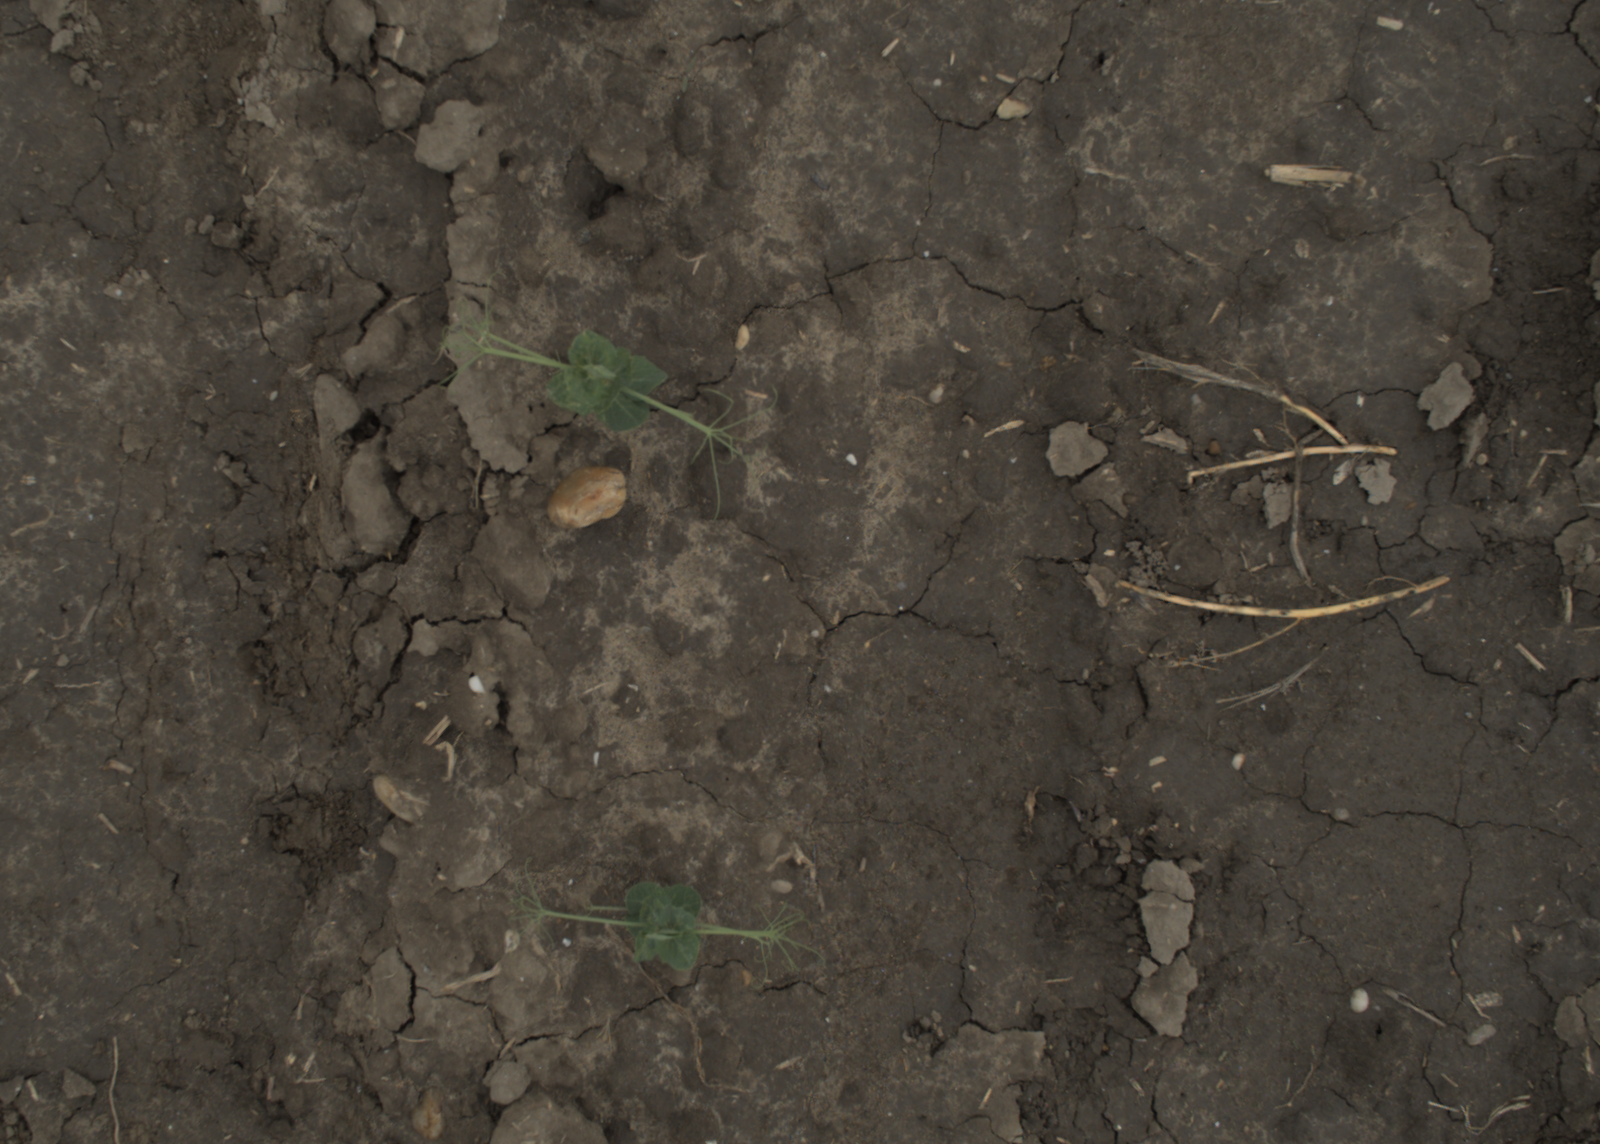
Capture date: 29.09.2021 13:55:23
Weather: cloudy
Wind: medium
Seeding date: 02.09.2021
Plant canopy height (mm): 954